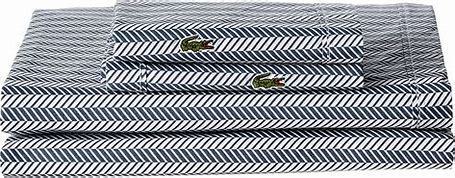
Brand: Lacoste
Model: 100